Hacienda Mercedita

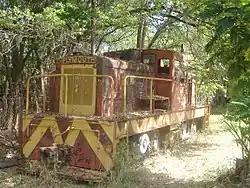
Abandoned Plymouth DE 50-ton locomotive on the grounds of the Central Mercedita sugarcane mill. The sugarcane plantation virtually became a company town of its own.

At the beginning of the 19th century, Don Sebastian Serrallés, a Spaniard from Begur, Girona, Catalonia, Spain, settled in Ponce and founded Hacienda Teresa. Following in his father's footsteps, Juan Serrallés Colón founded a sugarcane hacienda (plantation) in 1861 in Ponce and named it Hacienda Mercedita, in honor of his wife Mercedes Perez (1845–1922). The Hacienda quickly developed into a major sugar factory called Central Mercedita. According to Encyclopedia Puerto Rico, in 1862, just one year after its start-up, the sugar cane production at the Central Mercedita was so excellent that its owner started buying out neighboring sugar mills, including La Laurel, La Fe, Destierro, Bronce, Mallorquinas, Barrancas, La Teresa, Union, Mattei, Margarita, Cintrona, and rented the Cayo Verde sugar mill. Hacienda Mercedita produced sugar from sugarcane and packaged it at its nearby Snow White Sugar Company on the spacious flatlands complex of Central Mercedita, founded in 1949. The land area increased from the original 300 acres to the area currently (February 2015) bounded in the east by the municipality of Juana Diaz, in the north by barrio Coto Laurel, in the west by hacienda Mercedita proper at what is currently Destileria Serralles, and in the south by the Caribbean Sea.